Christian's Church, Copenhagen

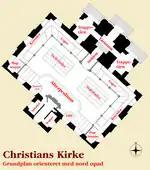
The unusual layout

In return for his approval and donation of the lot, the king laid down very specific guidelines for the placement and design of the church building.